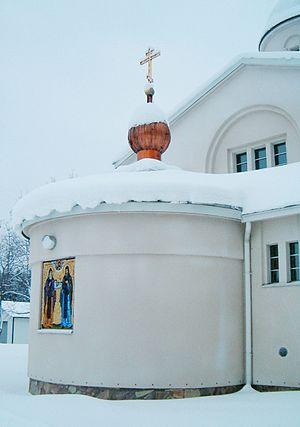
Le monastère de Nouveau Valamo est un monastère orthodoxe finlandais situé dans la localité de Heinävesi en Finlande.